Sky position (RA, Dec in degrees): 344.572, 1.451
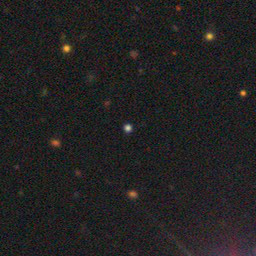
Galaxy morphology: Round Smooth Galaxies